The Zygon Inversion

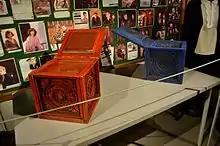
The two Osgood Boxes, as shown at the Doctor Who Experience.

Bonnie discovers that there are two identical Osgood Boxes in the Archive, only differing by colour. By the time the Doctor, Osgood, and Kate arrive, Bonnie has found that either box's button reveals a second set of two buttons within. When Bonnie prepares to press a button on the blue box, which would either unmask the Zygons or make their human forms permanent, Kate prepares to do the same on the red box, which would destroy either every Zygon or everyone in London. The Doctor tries to talk both of them out of this action – the Osgood Boxes have been a means to assure peace because of the consequences of declaring a war. Eventually, after the Doctor admits the consequences he had to live with since the Time War, both Bonnie and Kate back off with the former realising the boxes are empty and were only a ploy to avoid a disaster. The Doctor wipes Kate's memories to keep the peace treaty. Bonnie calls off the splinter group and says they will live peacefully. Later, the Doctor offers Osgood a chance to ride in the TARDIS, but she refuses and instead reveals her new duplicate – Bonnie, who has taken a new form after giving up Clara.